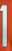
Number: 1